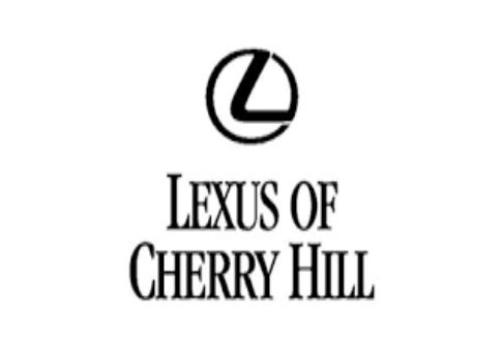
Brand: lexus-1
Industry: Transportation